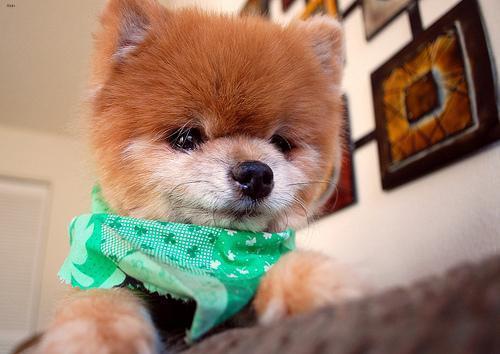
pomeranian